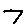
Label: 7